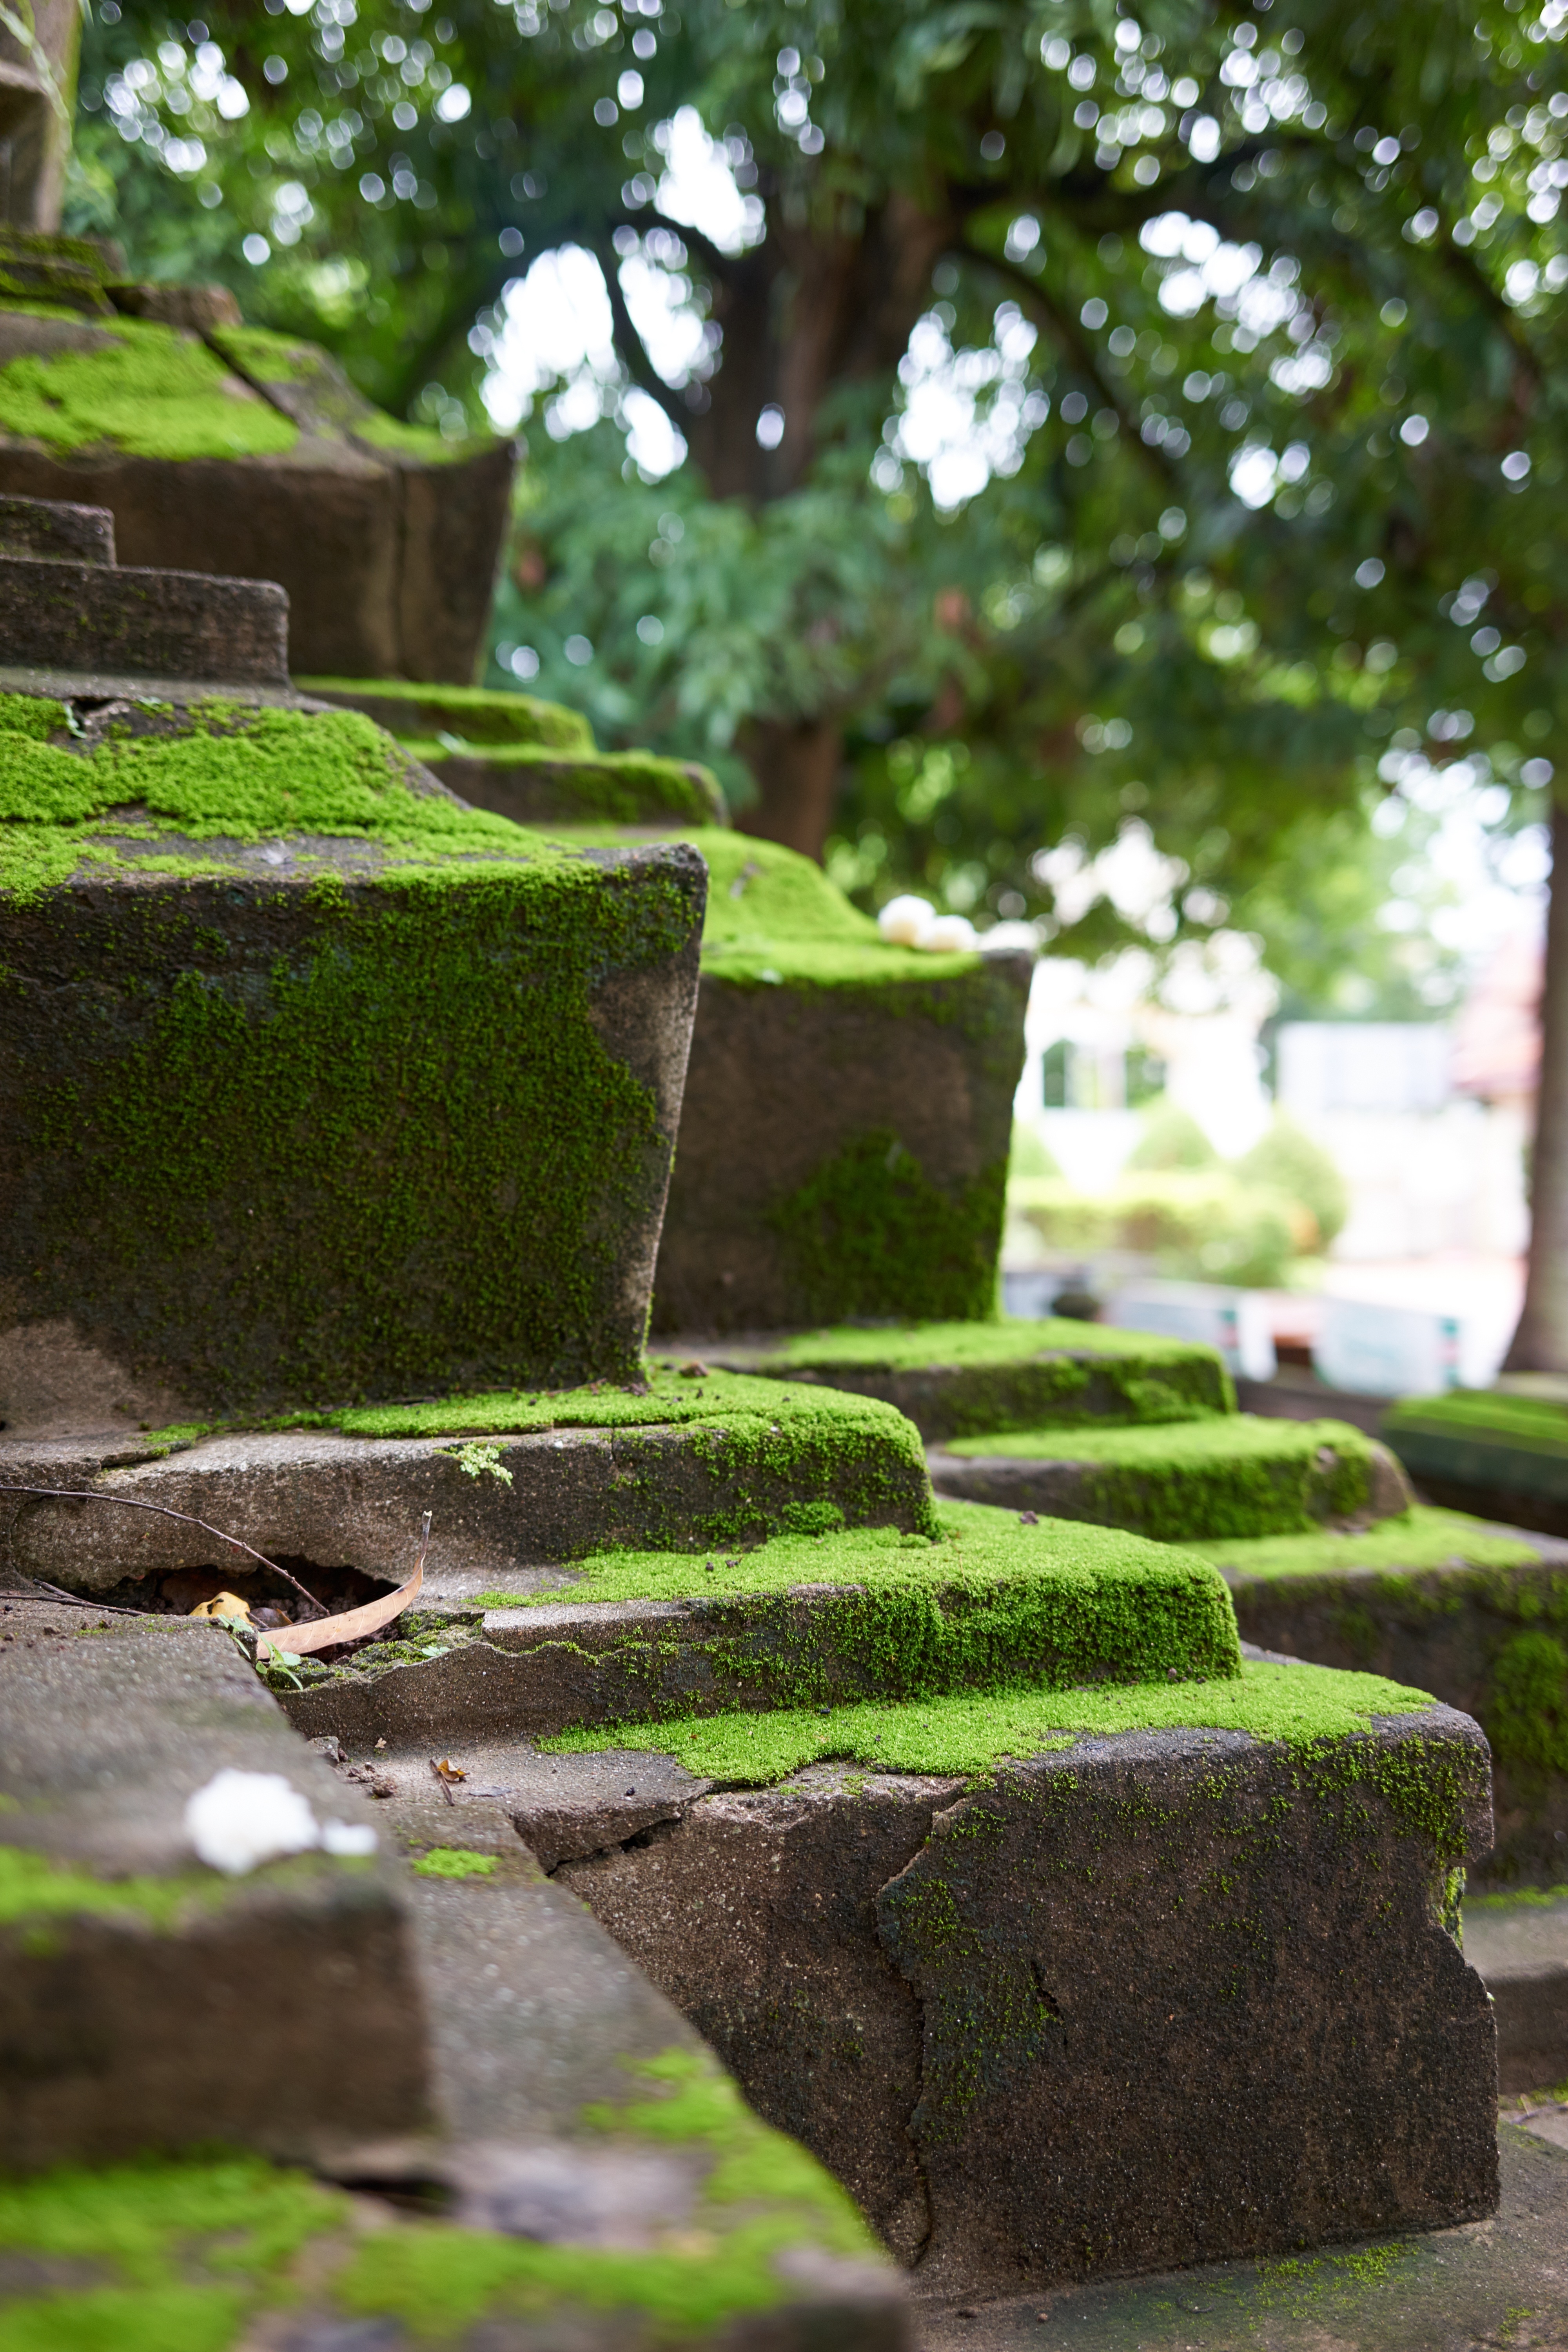
tree, grass, rock, lawn, flower, steps, moss, green, backyard, botany, cemetery, garden, grave, temple, stairs, ruins, yard, water feature